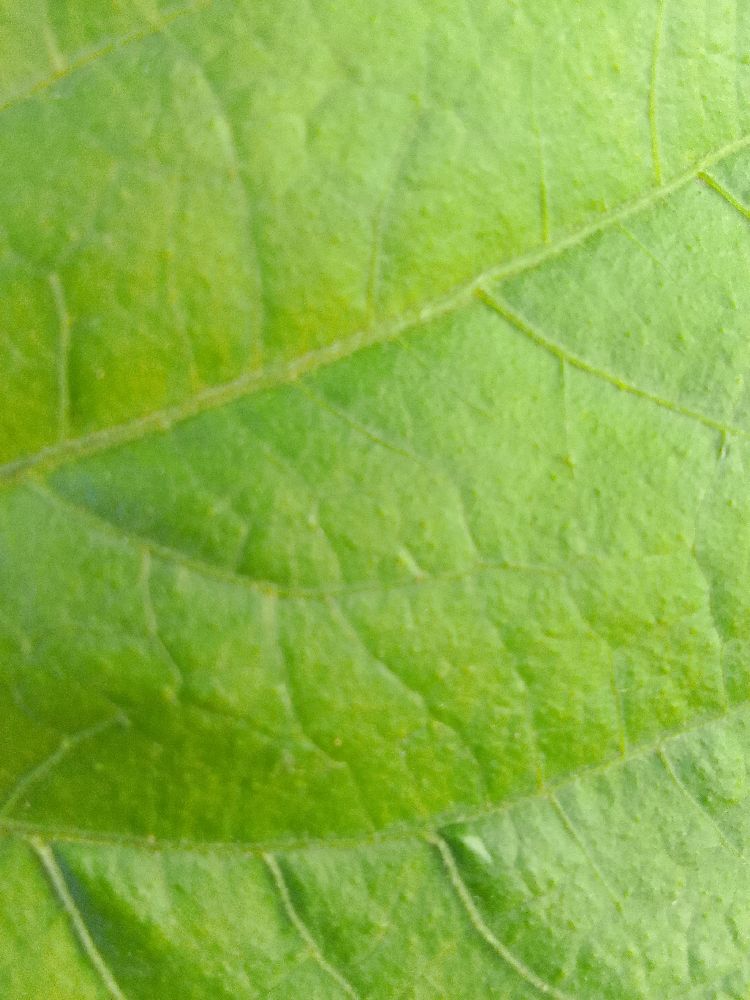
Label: healthy